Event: Nepal Earthquake
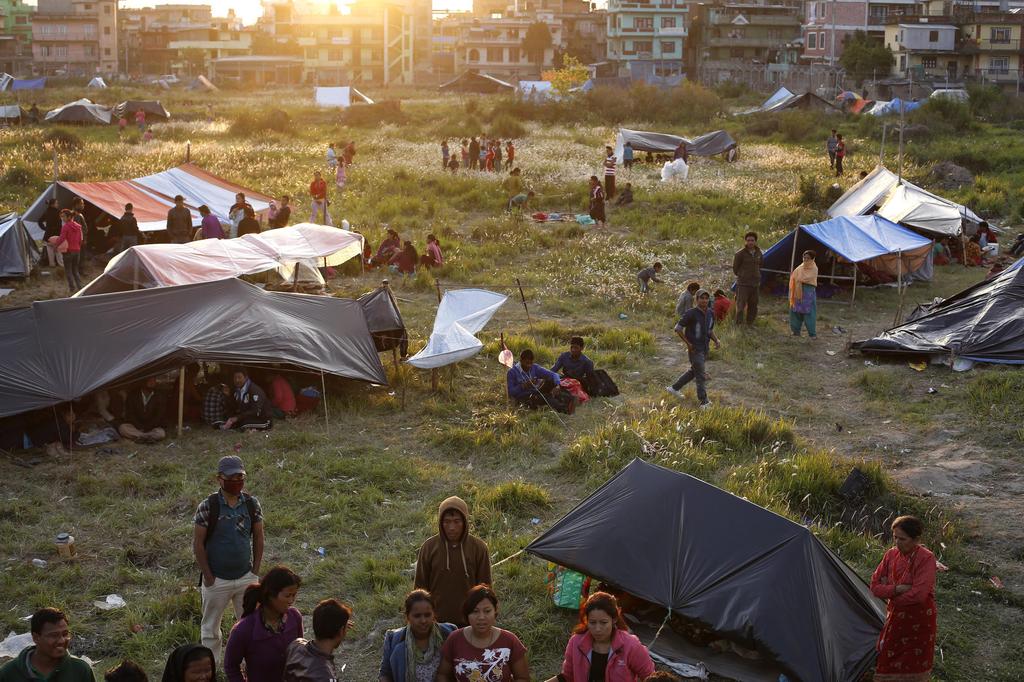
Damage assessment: no_damage